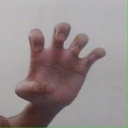
अक्षर: झ